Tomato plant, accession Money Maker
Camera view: horizontal (90 deg, fisheye); turntable rotation: 60 degrees
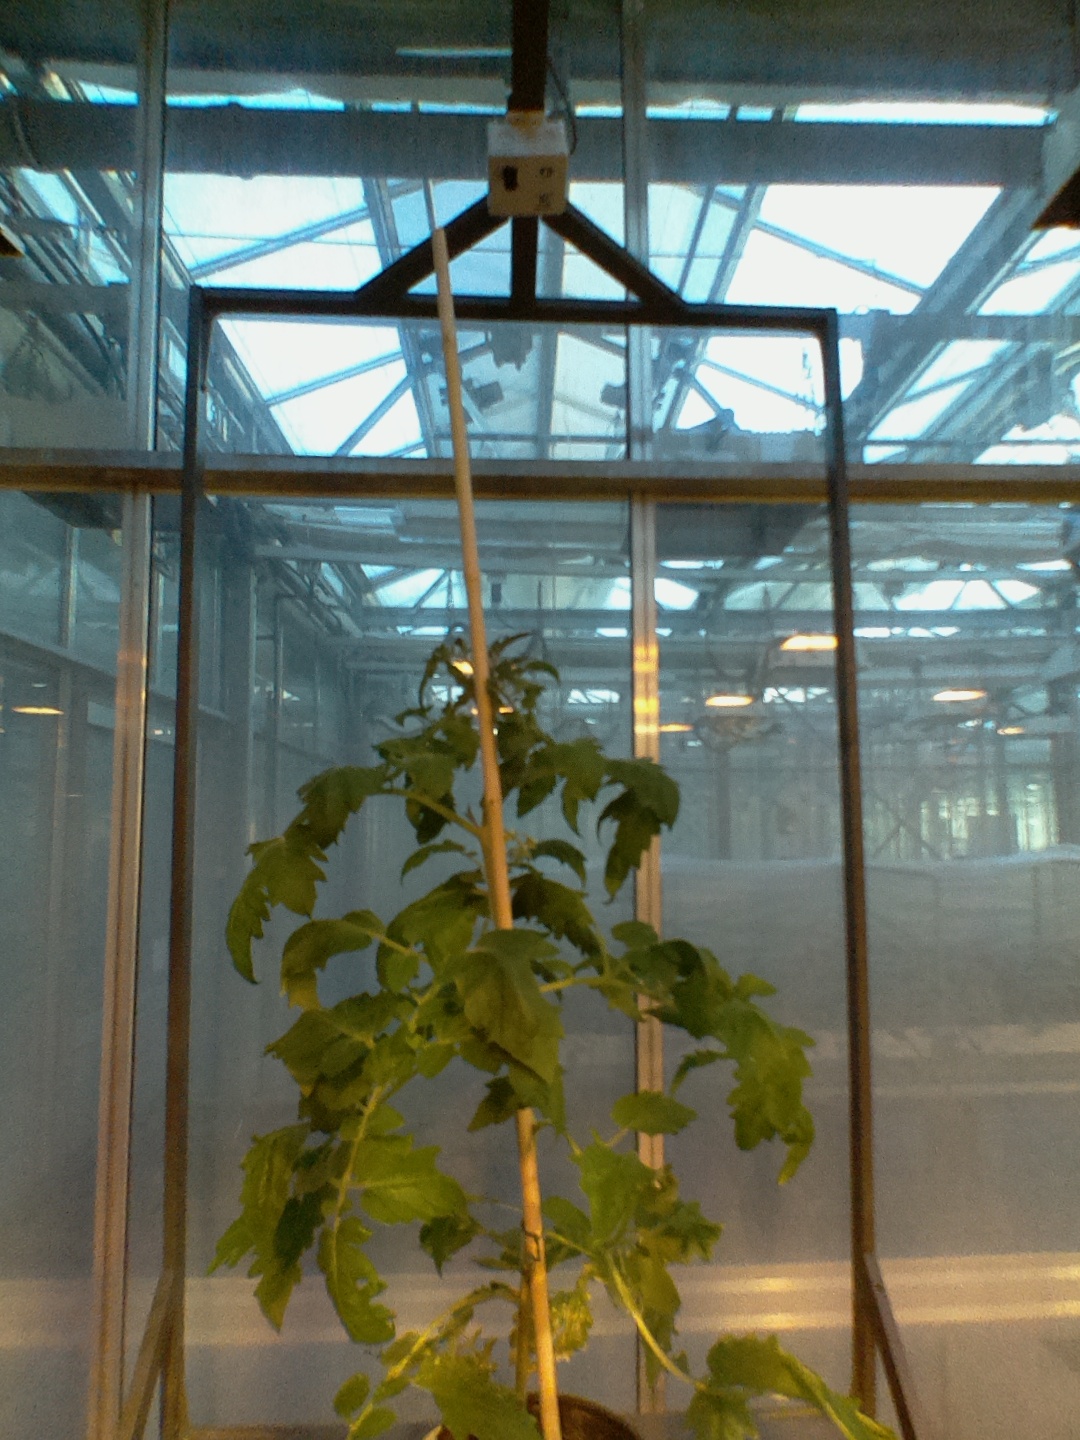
BBCH growth stage 63: 30%-40% of flowers open